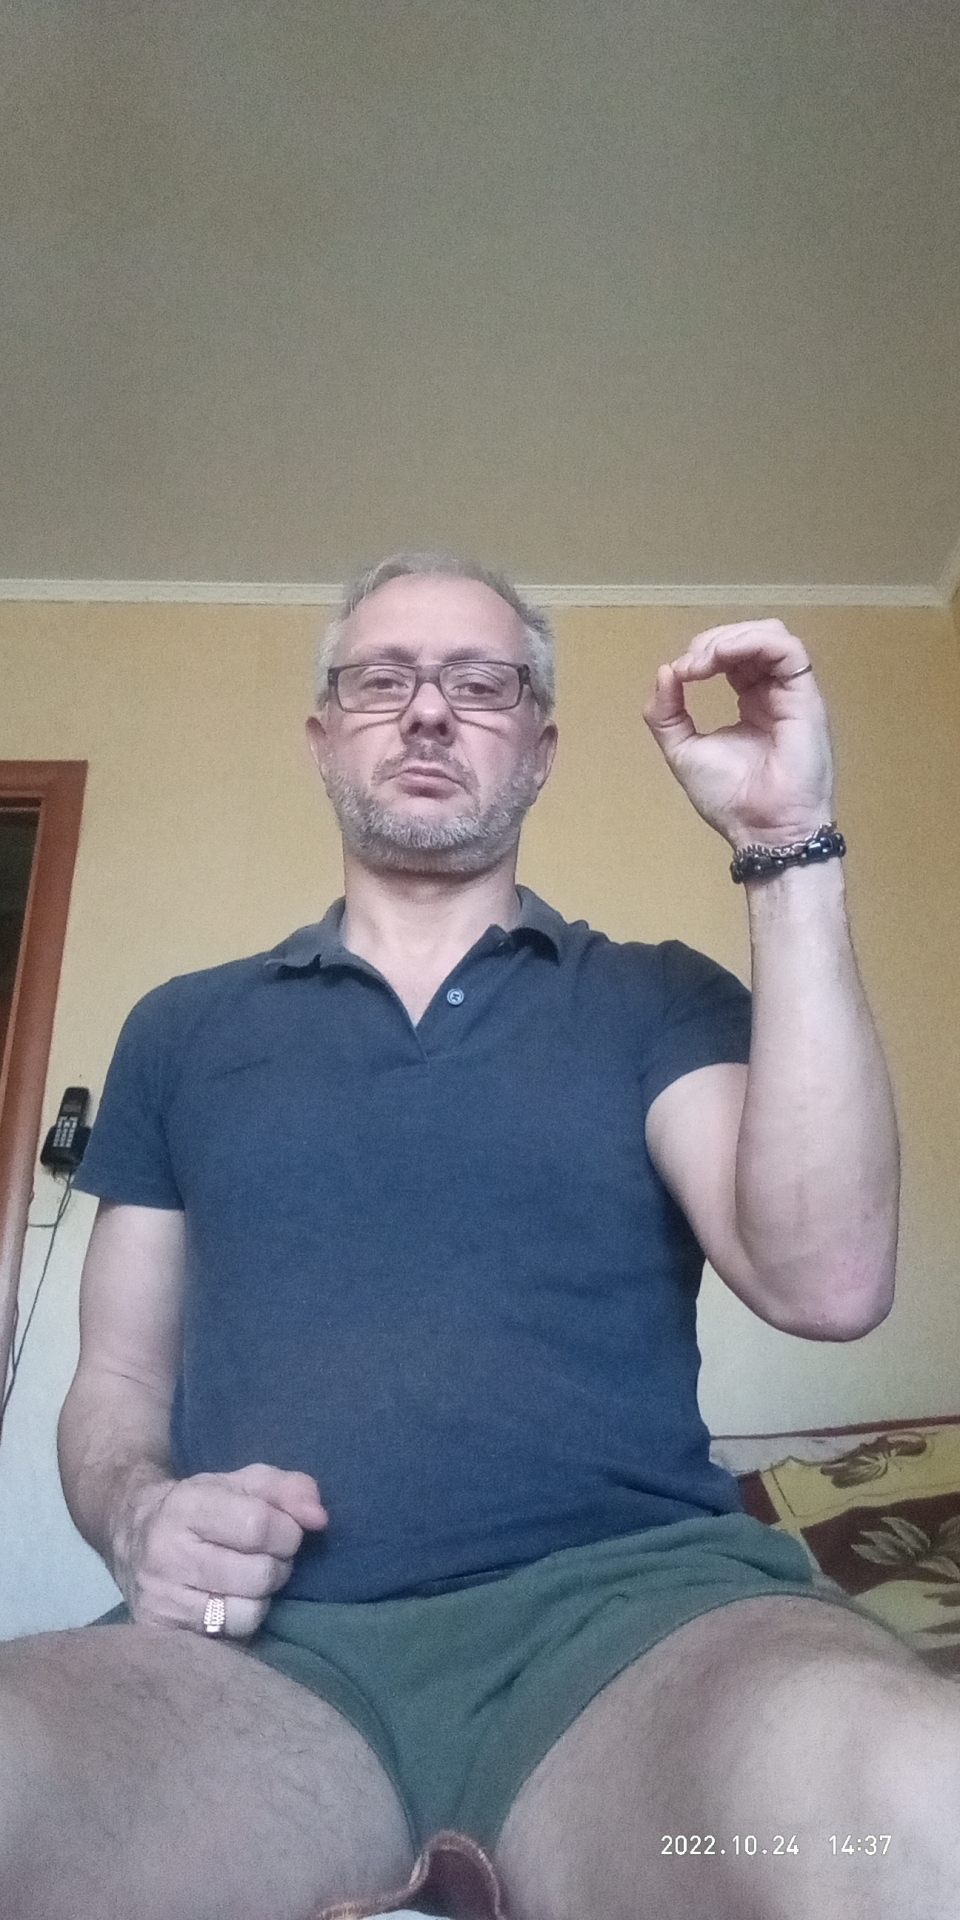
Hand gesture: grip